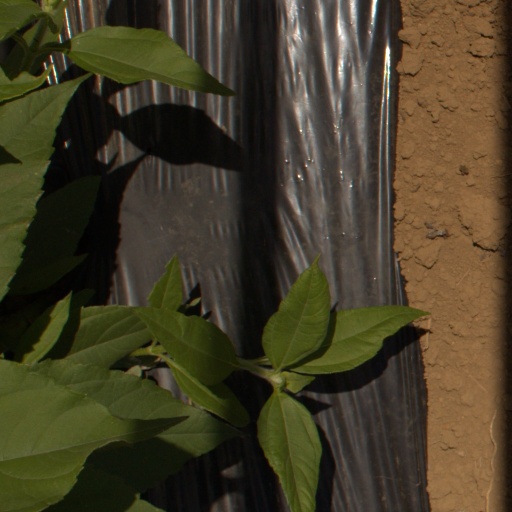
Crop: Jerusalem artichoke